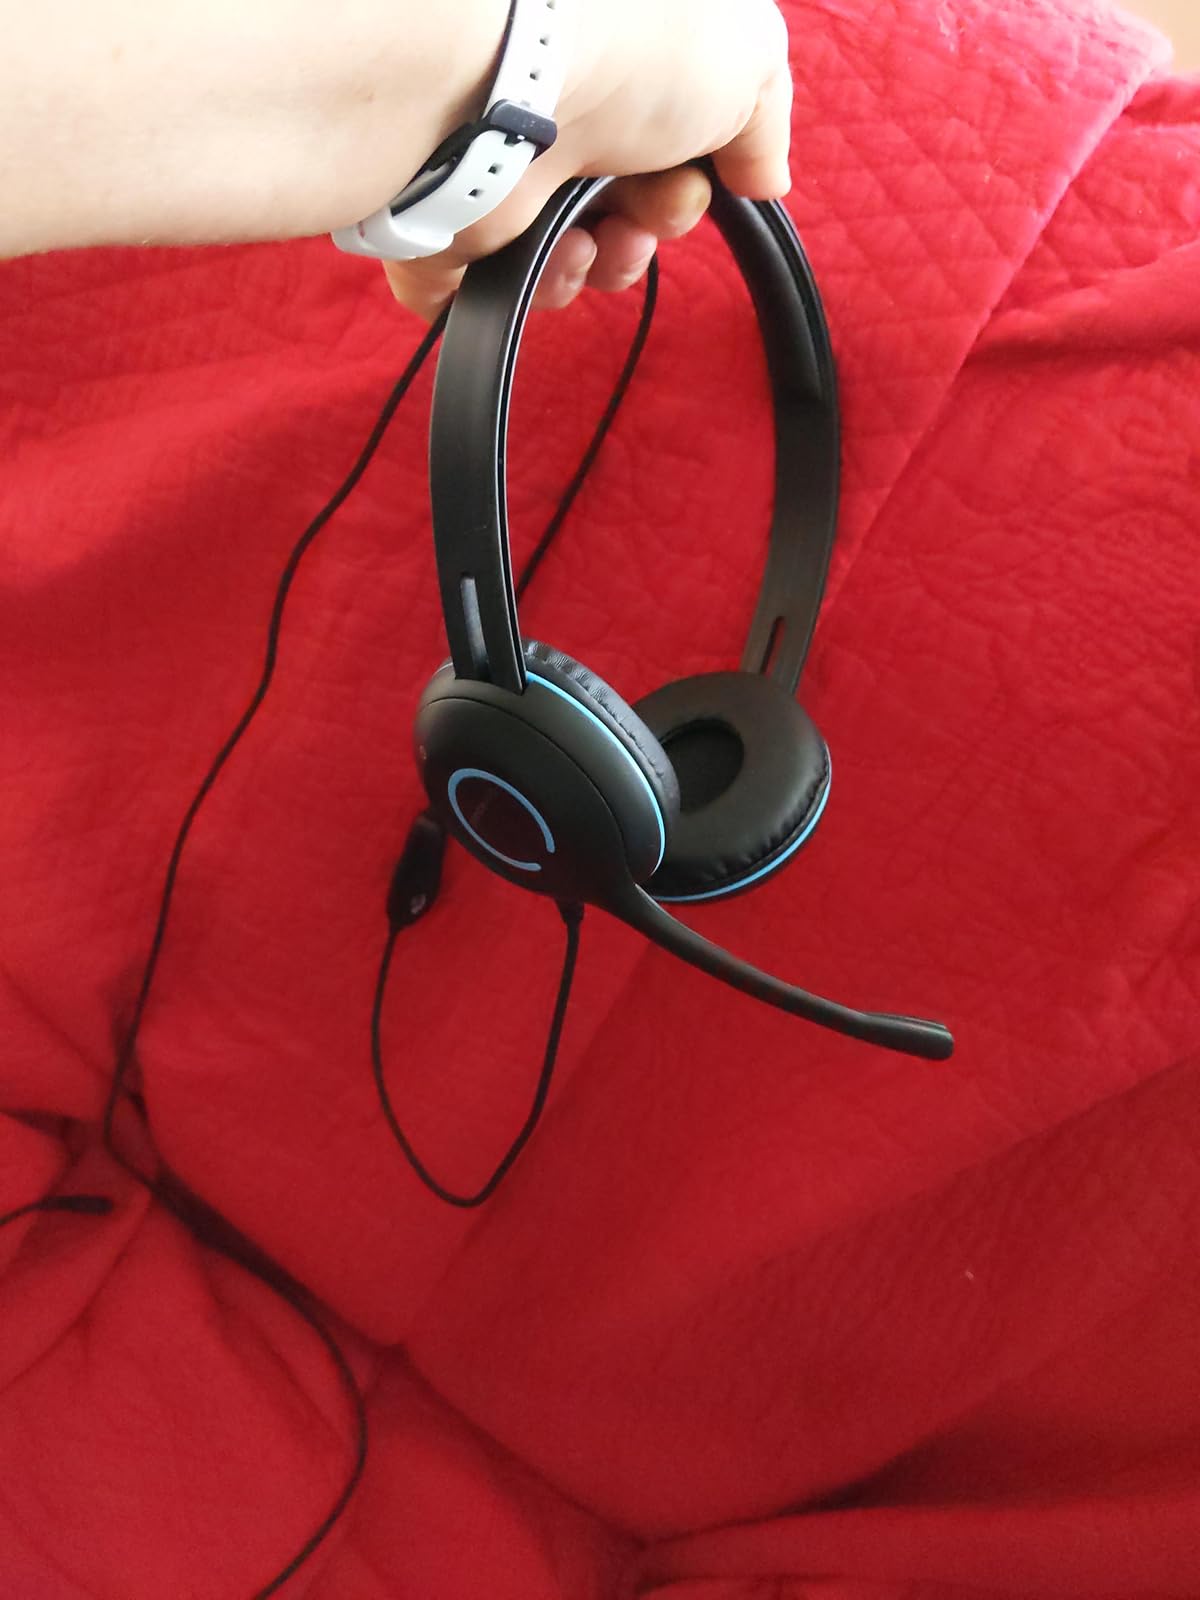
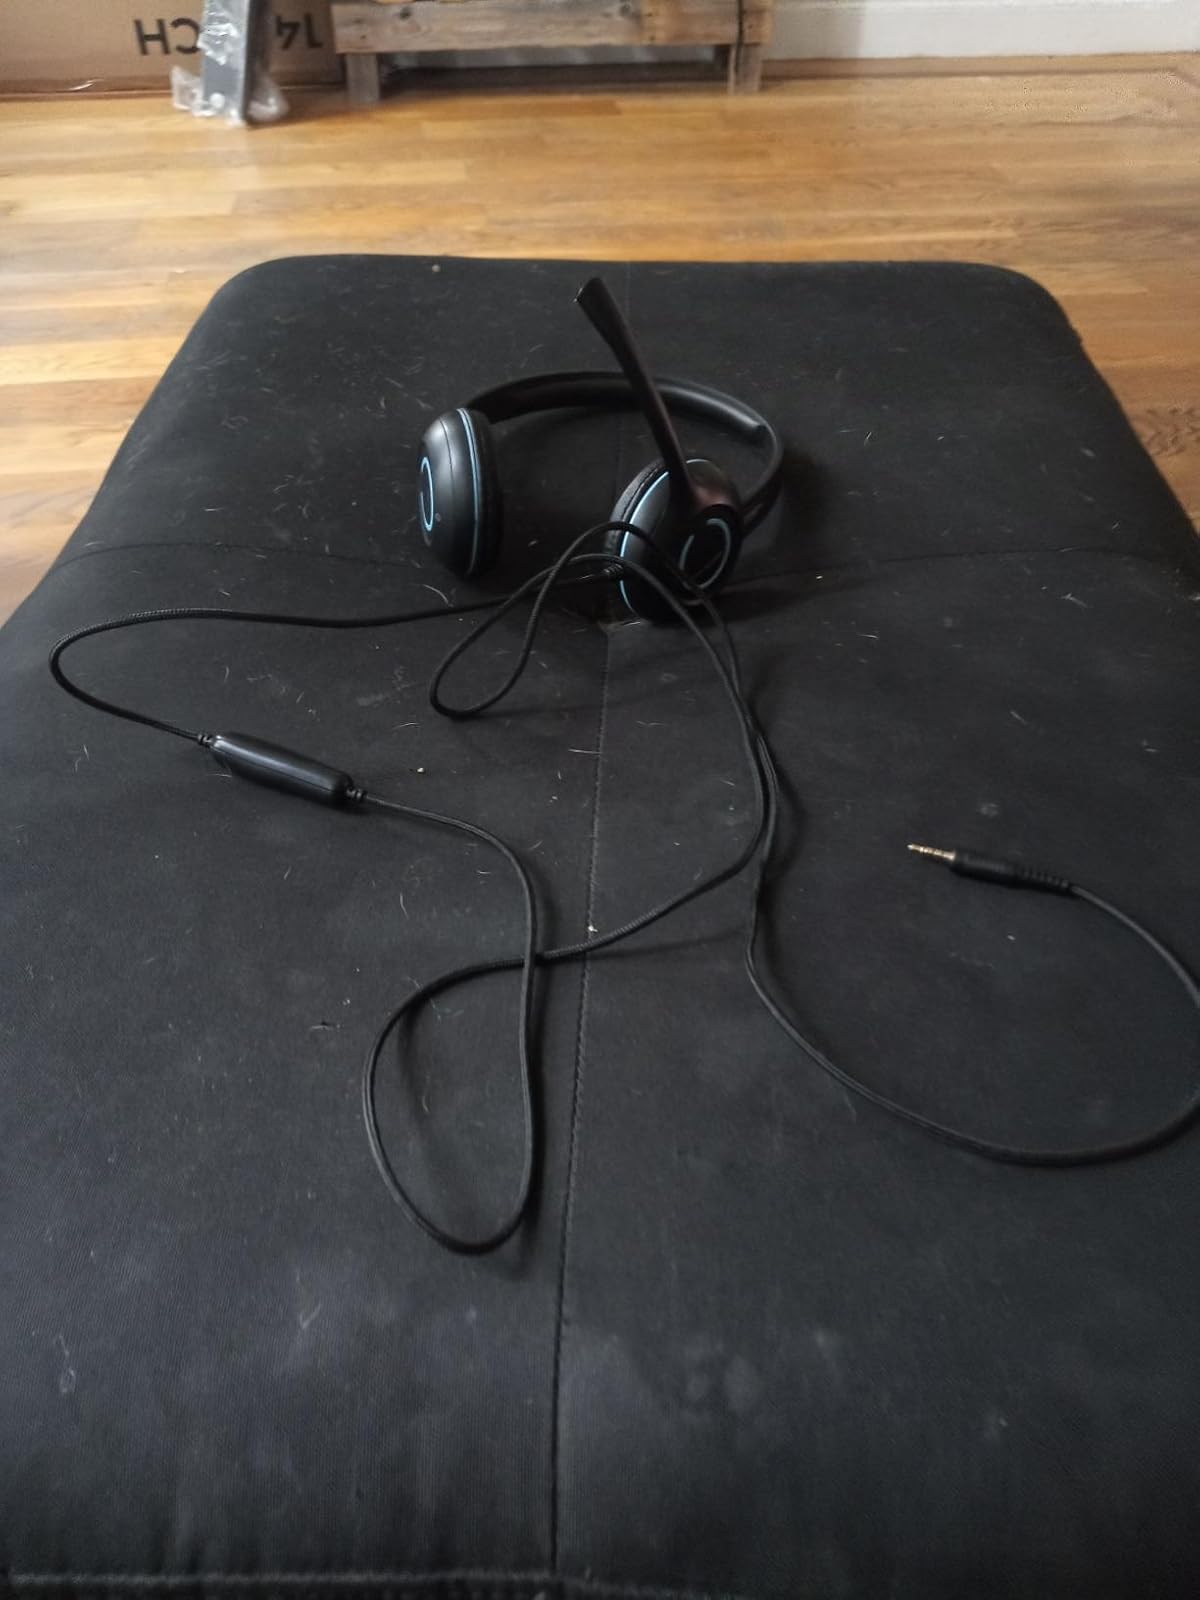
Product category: headphones
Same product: yes